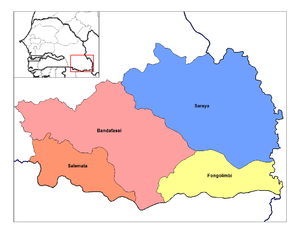
Carte des arrondissements du département de Kédougou au Sénégal.
Les arrondissements du Sénégal sont des subdivisions administratives des départements du Sénégal, eux-mêmes coiffés par les régions. Ils sont au nombre de 133 depuis les nouvelles créations de 2008.